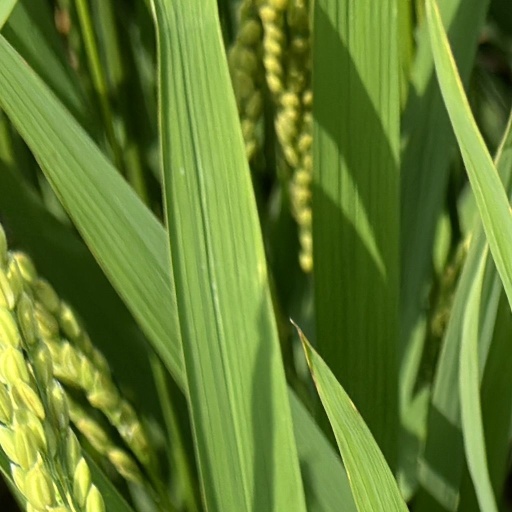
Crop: rice